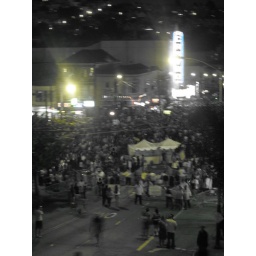
view of the pink party from a window in castro sf pride 2009